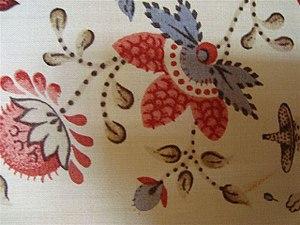
Exemple de motif d'indienne XVIIIe siècle, époque de la manufacture de Cerelles (F37)
Cerelles est une commune française située dans le département d'Indre-et-Loire, en région Centre-Val de Loire.